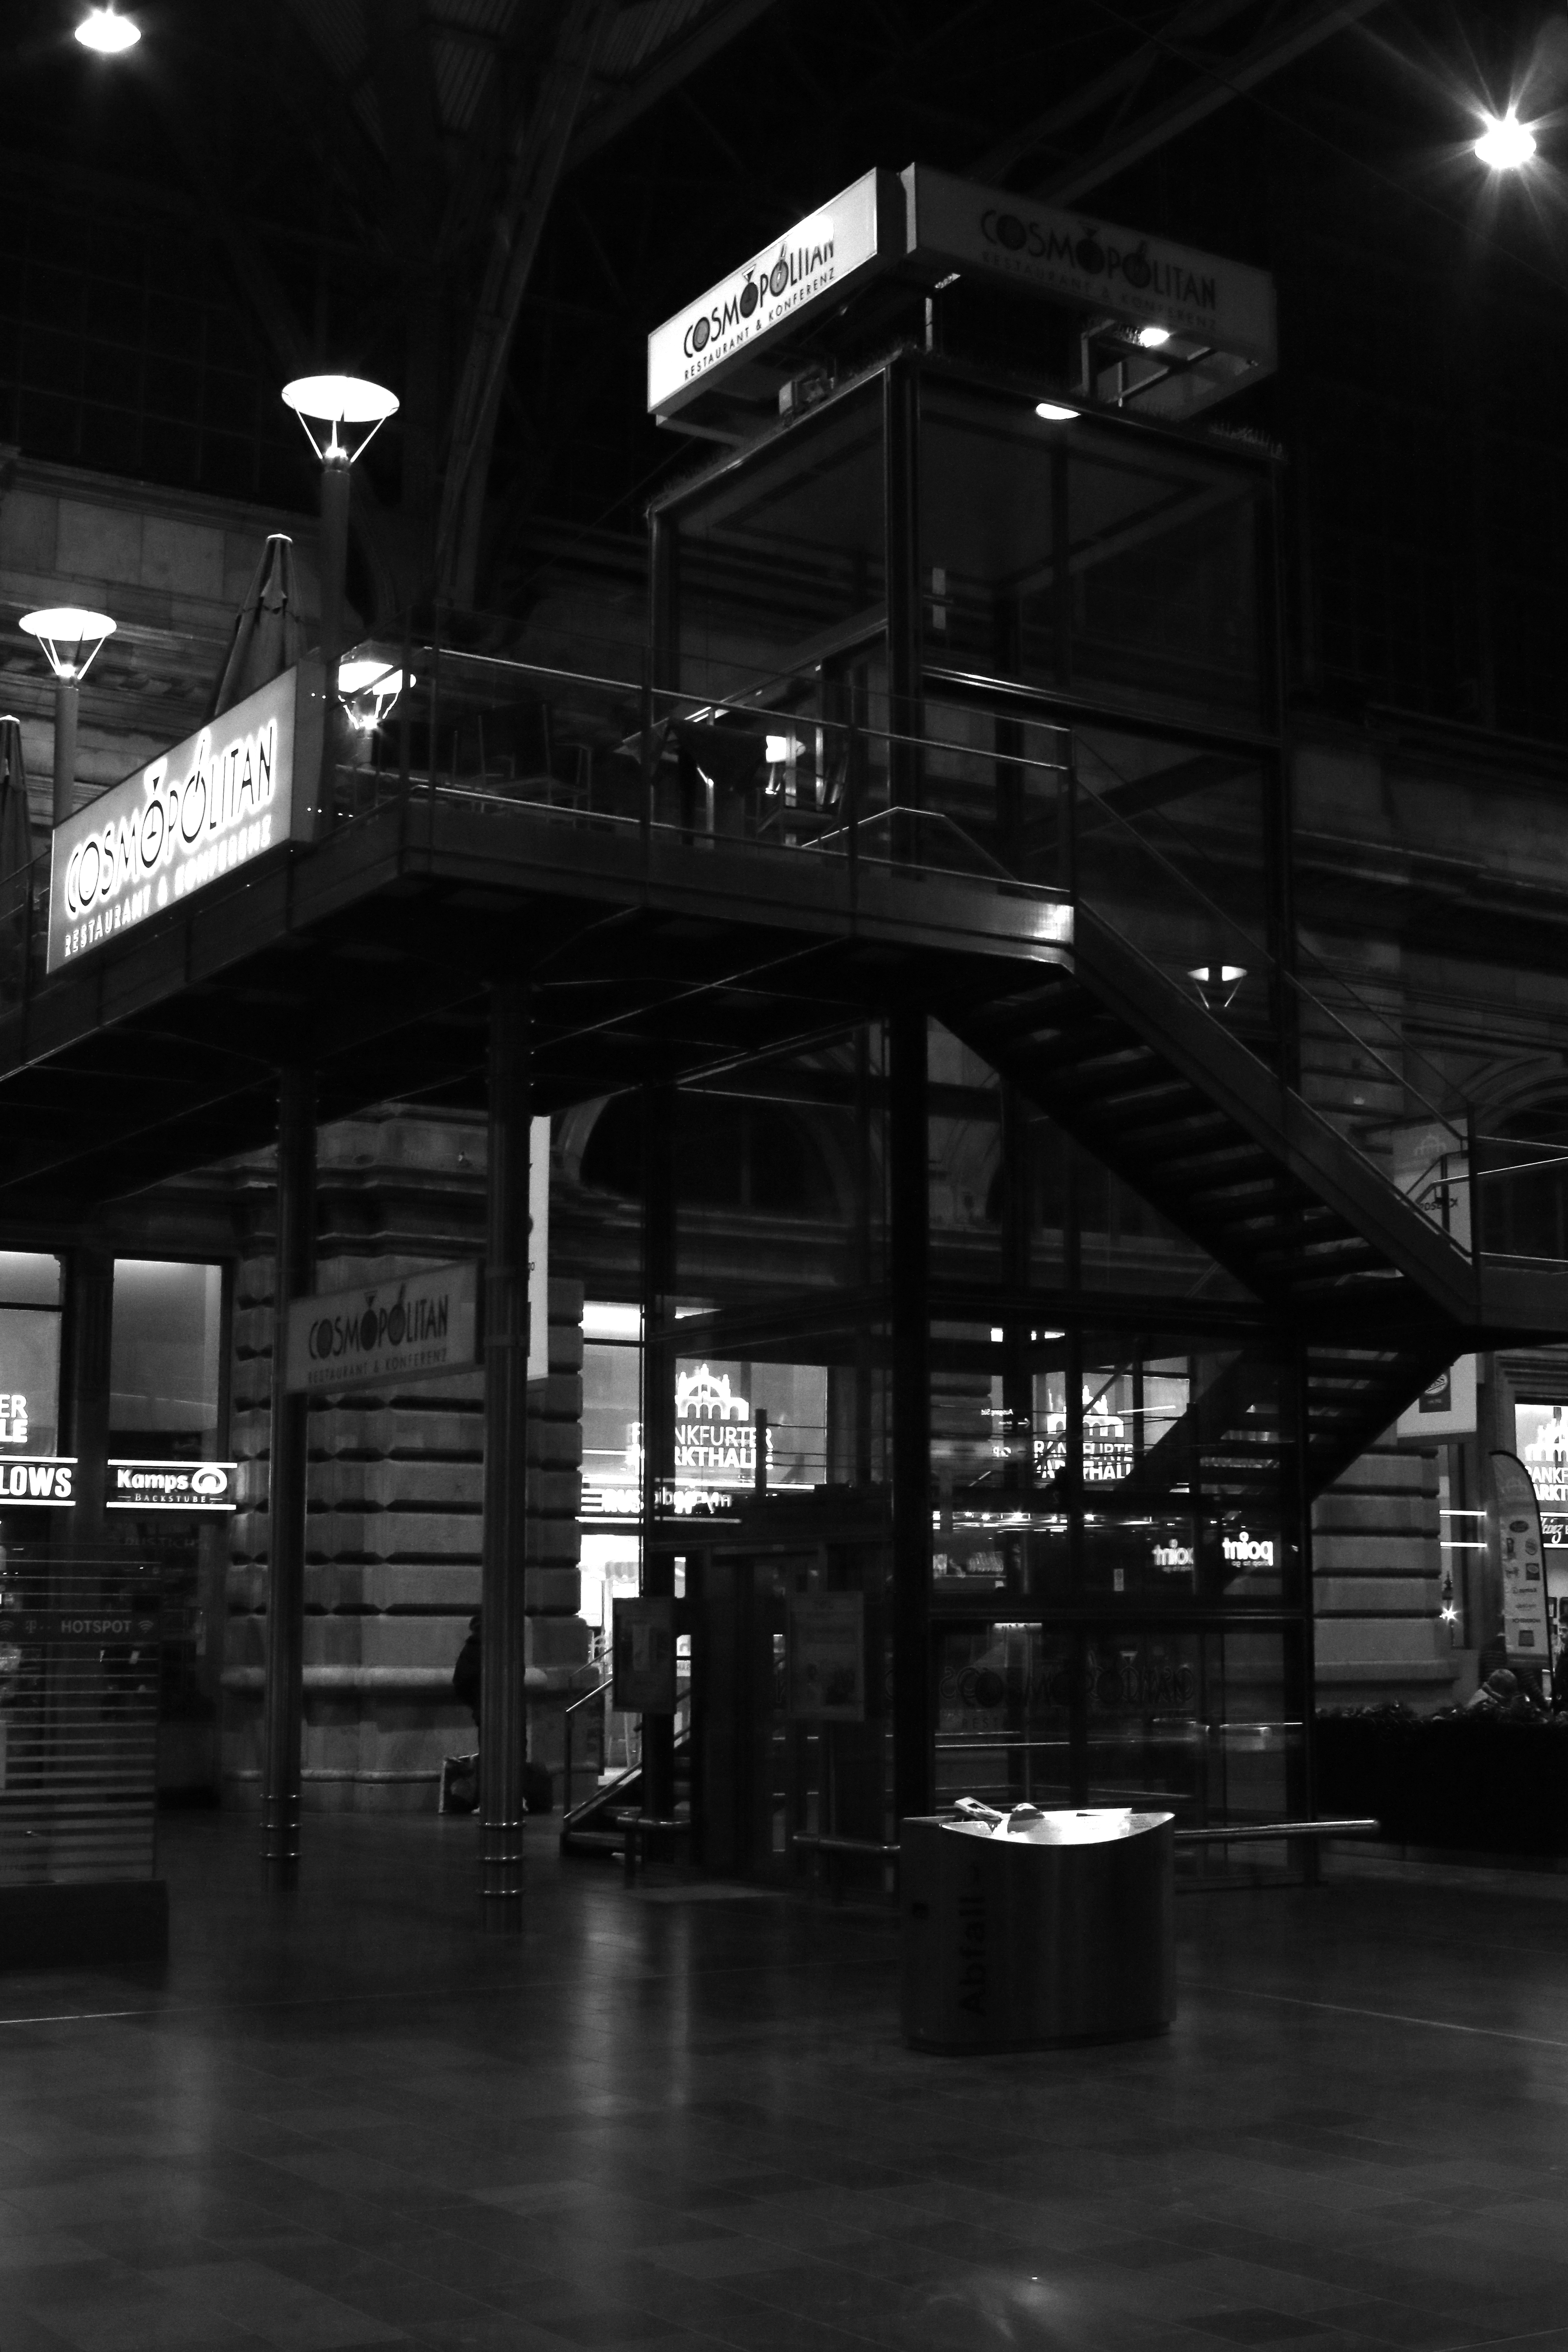
light, black and white, white, street, night, photography, darkness, black, monochrome, lighting, bw, blackandwhite, blackwhite, germany, alemania, allemagne, sw, schwarzweiss, schwarzweis, shape, frankfurtmain, germania, frankfurt, schwarzweissfotografie, schwarzweisfotografie, monochrome photography, film noir